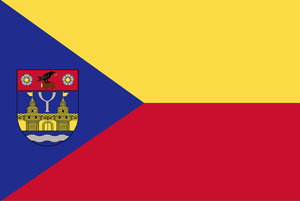
Tchopovytchi ou Tchopovitchi est une commune urbaine, une centre administratif de la Communauté territoriale unie de Tchopovytchi de l'oblast de Jytomyr, en Ukraine. Sa population s'élevait à 2 005 habitants en 2013.